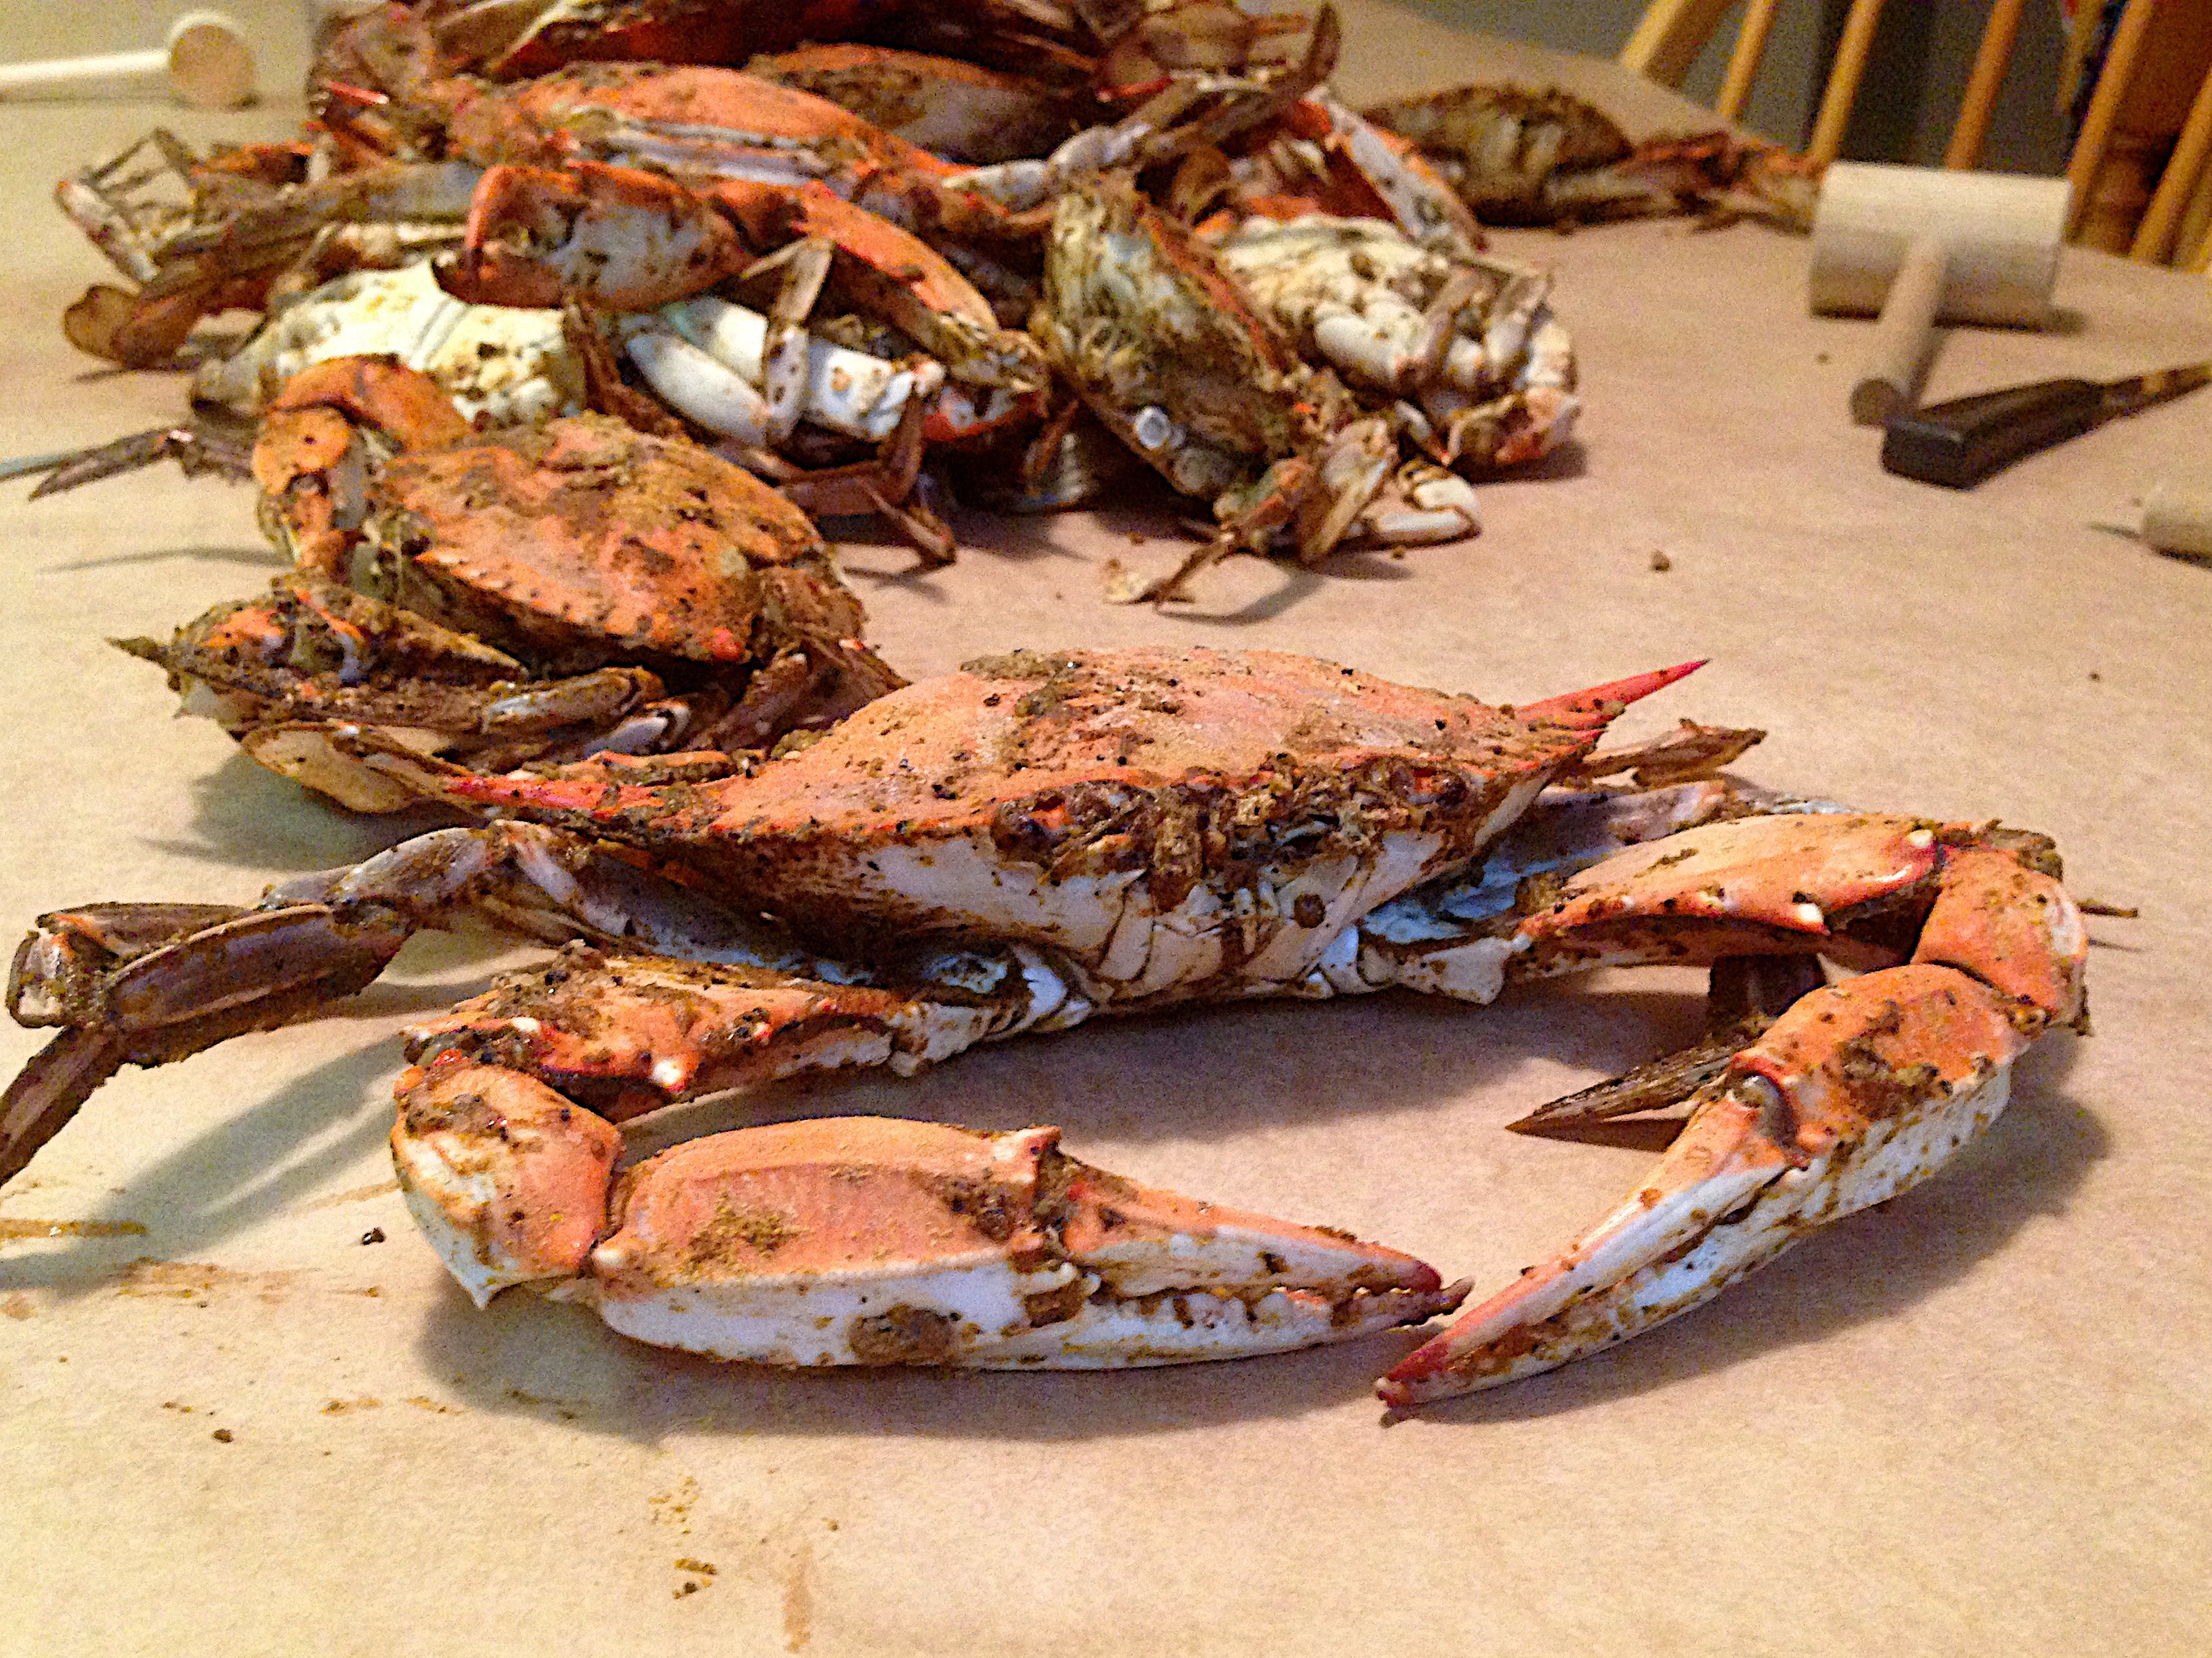
food, seafood, fish, crab, invertebrate, lobster, crustacean, 2015365, king crab, decapoda, animal source foods, dungeness crab, american lobster, homarus, spiny lobster, crab boil, homarus gammarus, soft shell crab